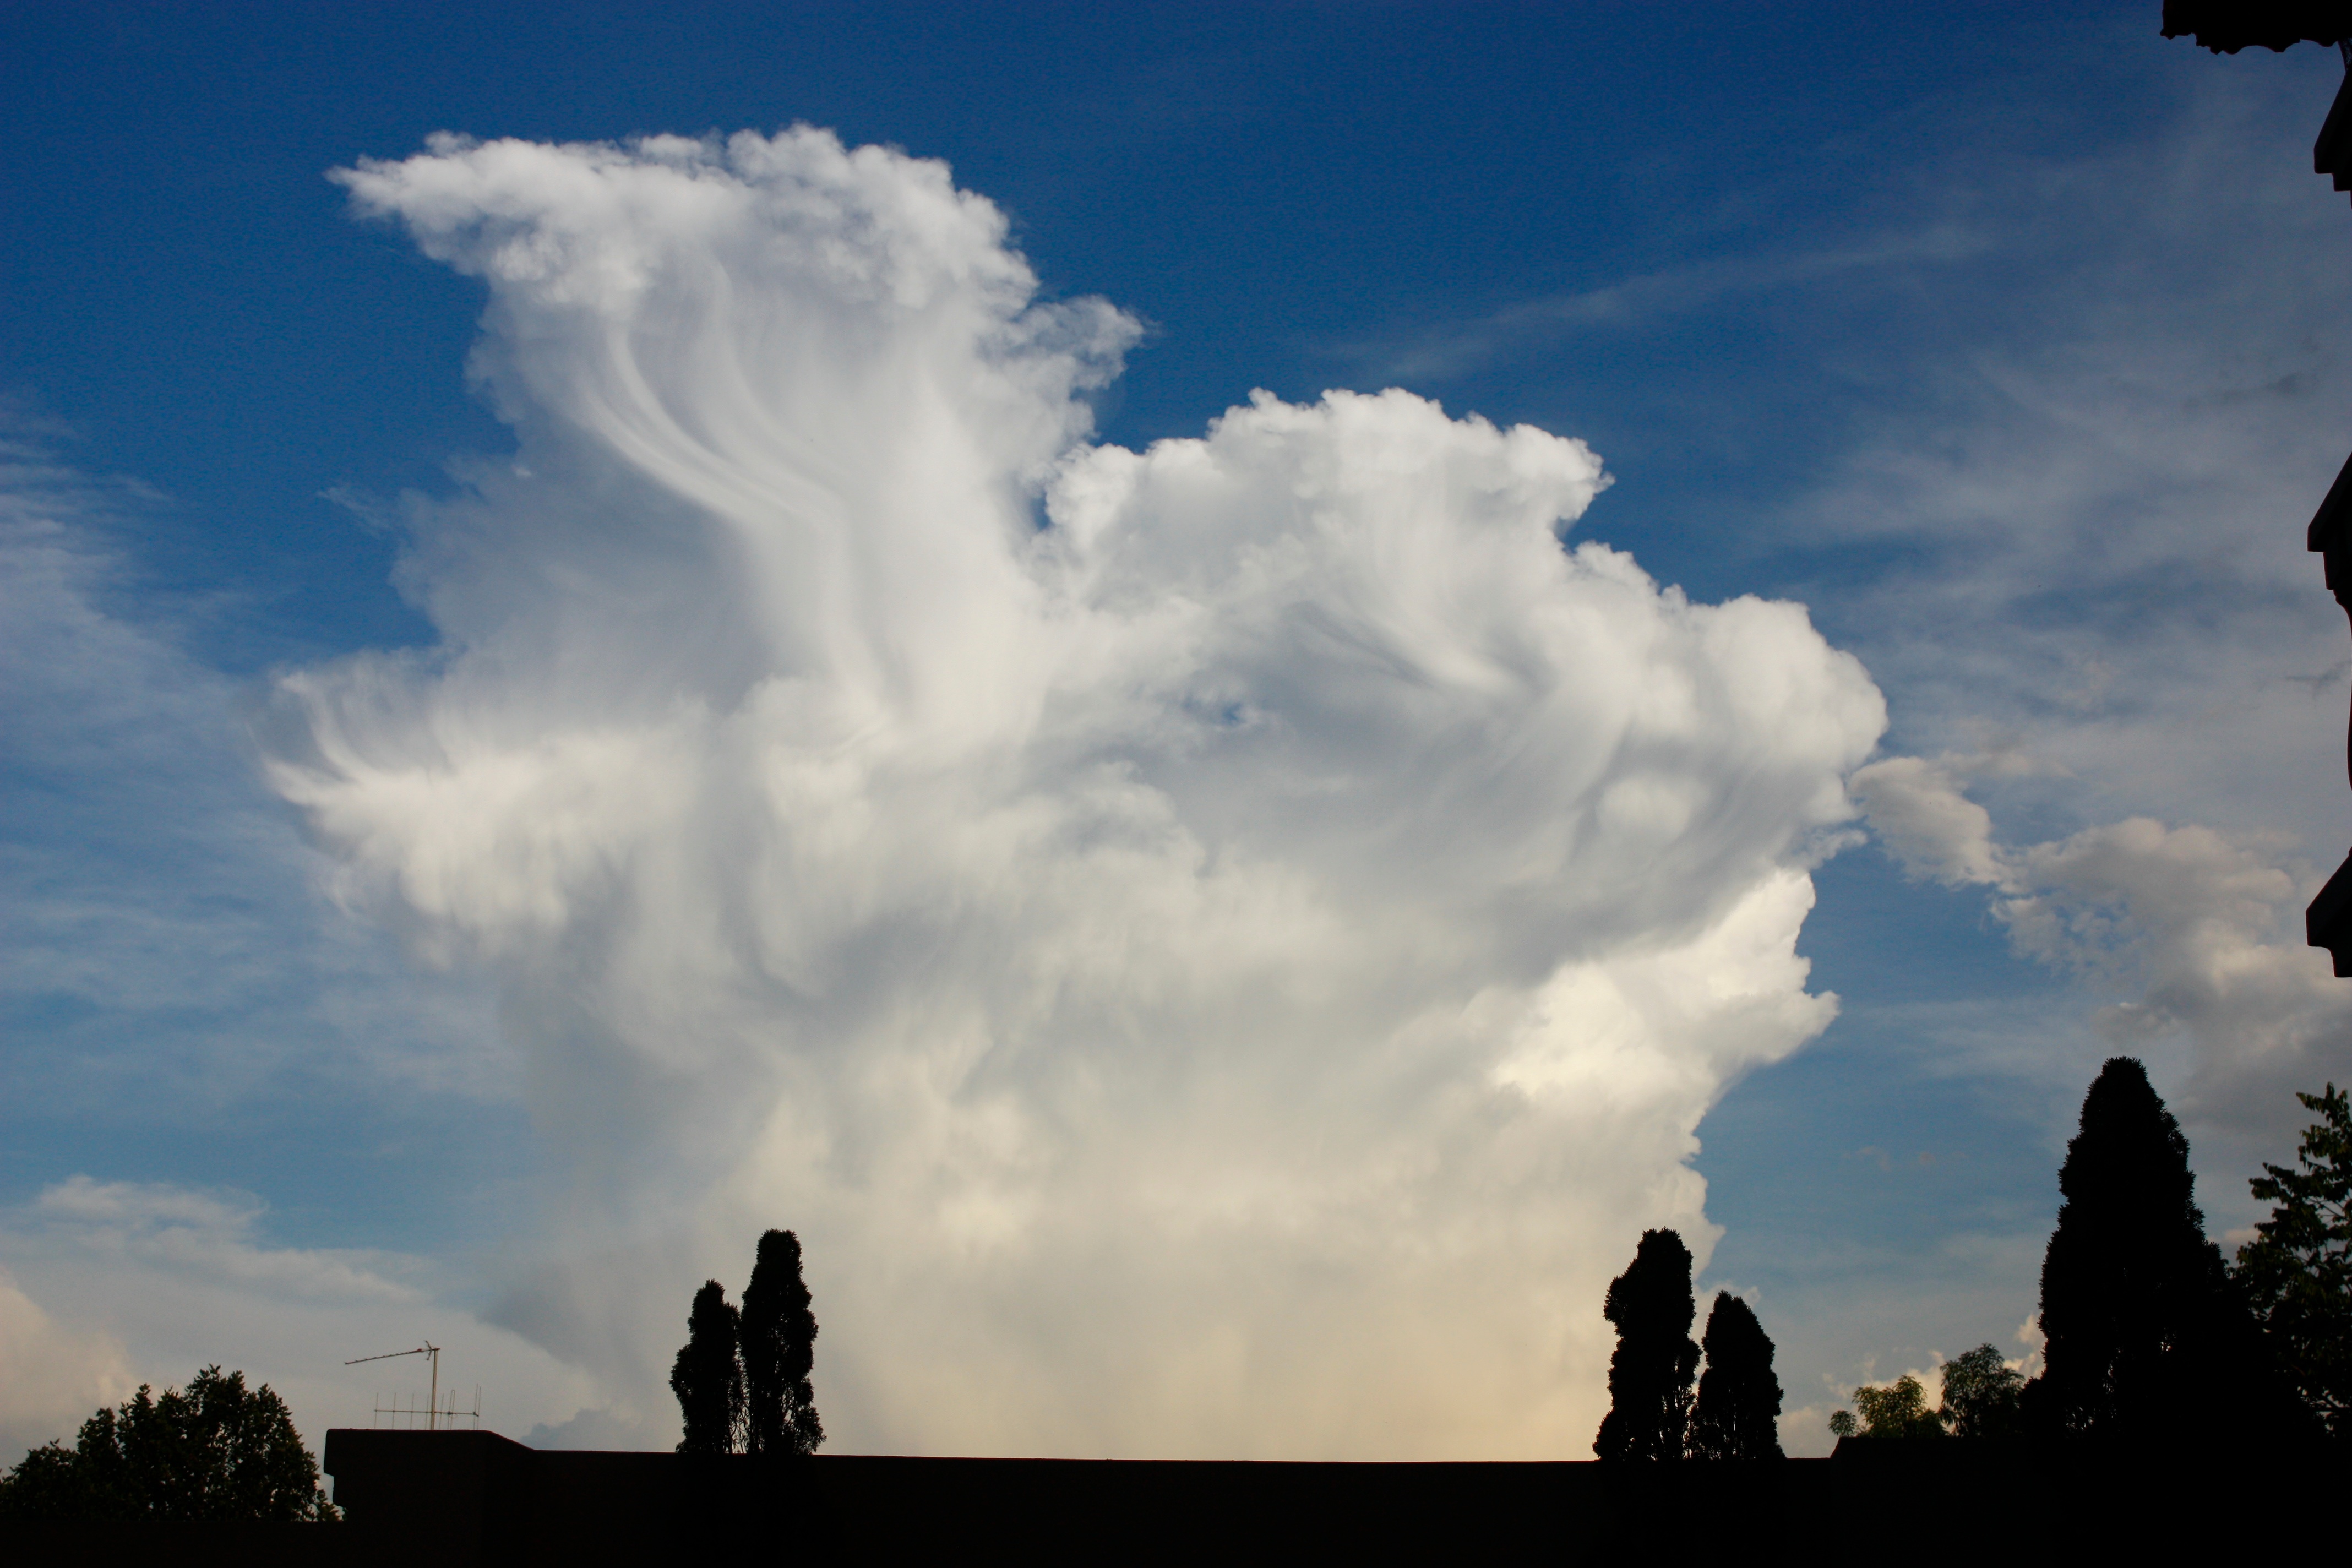
horizon, cloud, sky, sunlight, morning, dawn, atmosphere, dusk, evening, cumulus, meteorological phenomenon, atmosphere of earth